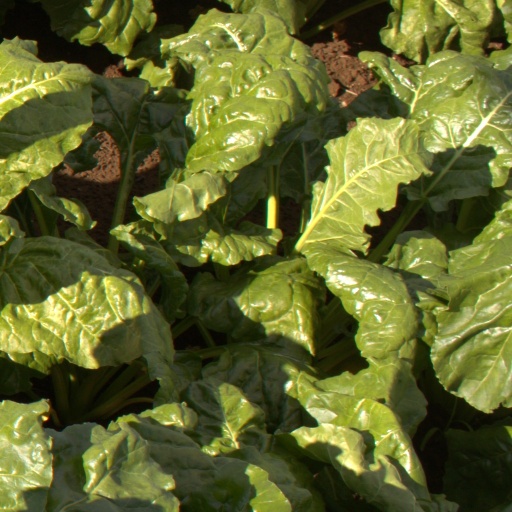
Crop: sugar beet